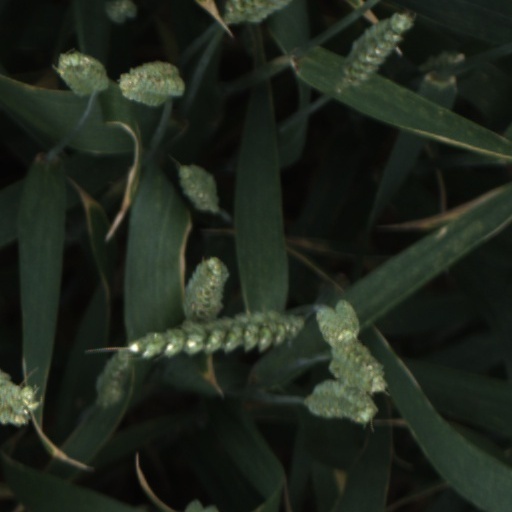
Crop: wheat